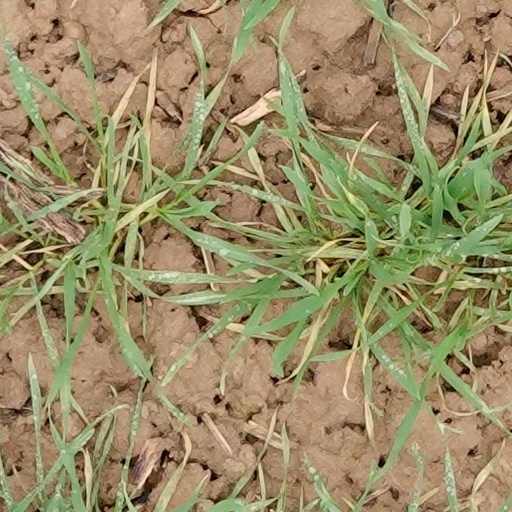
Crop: wheat